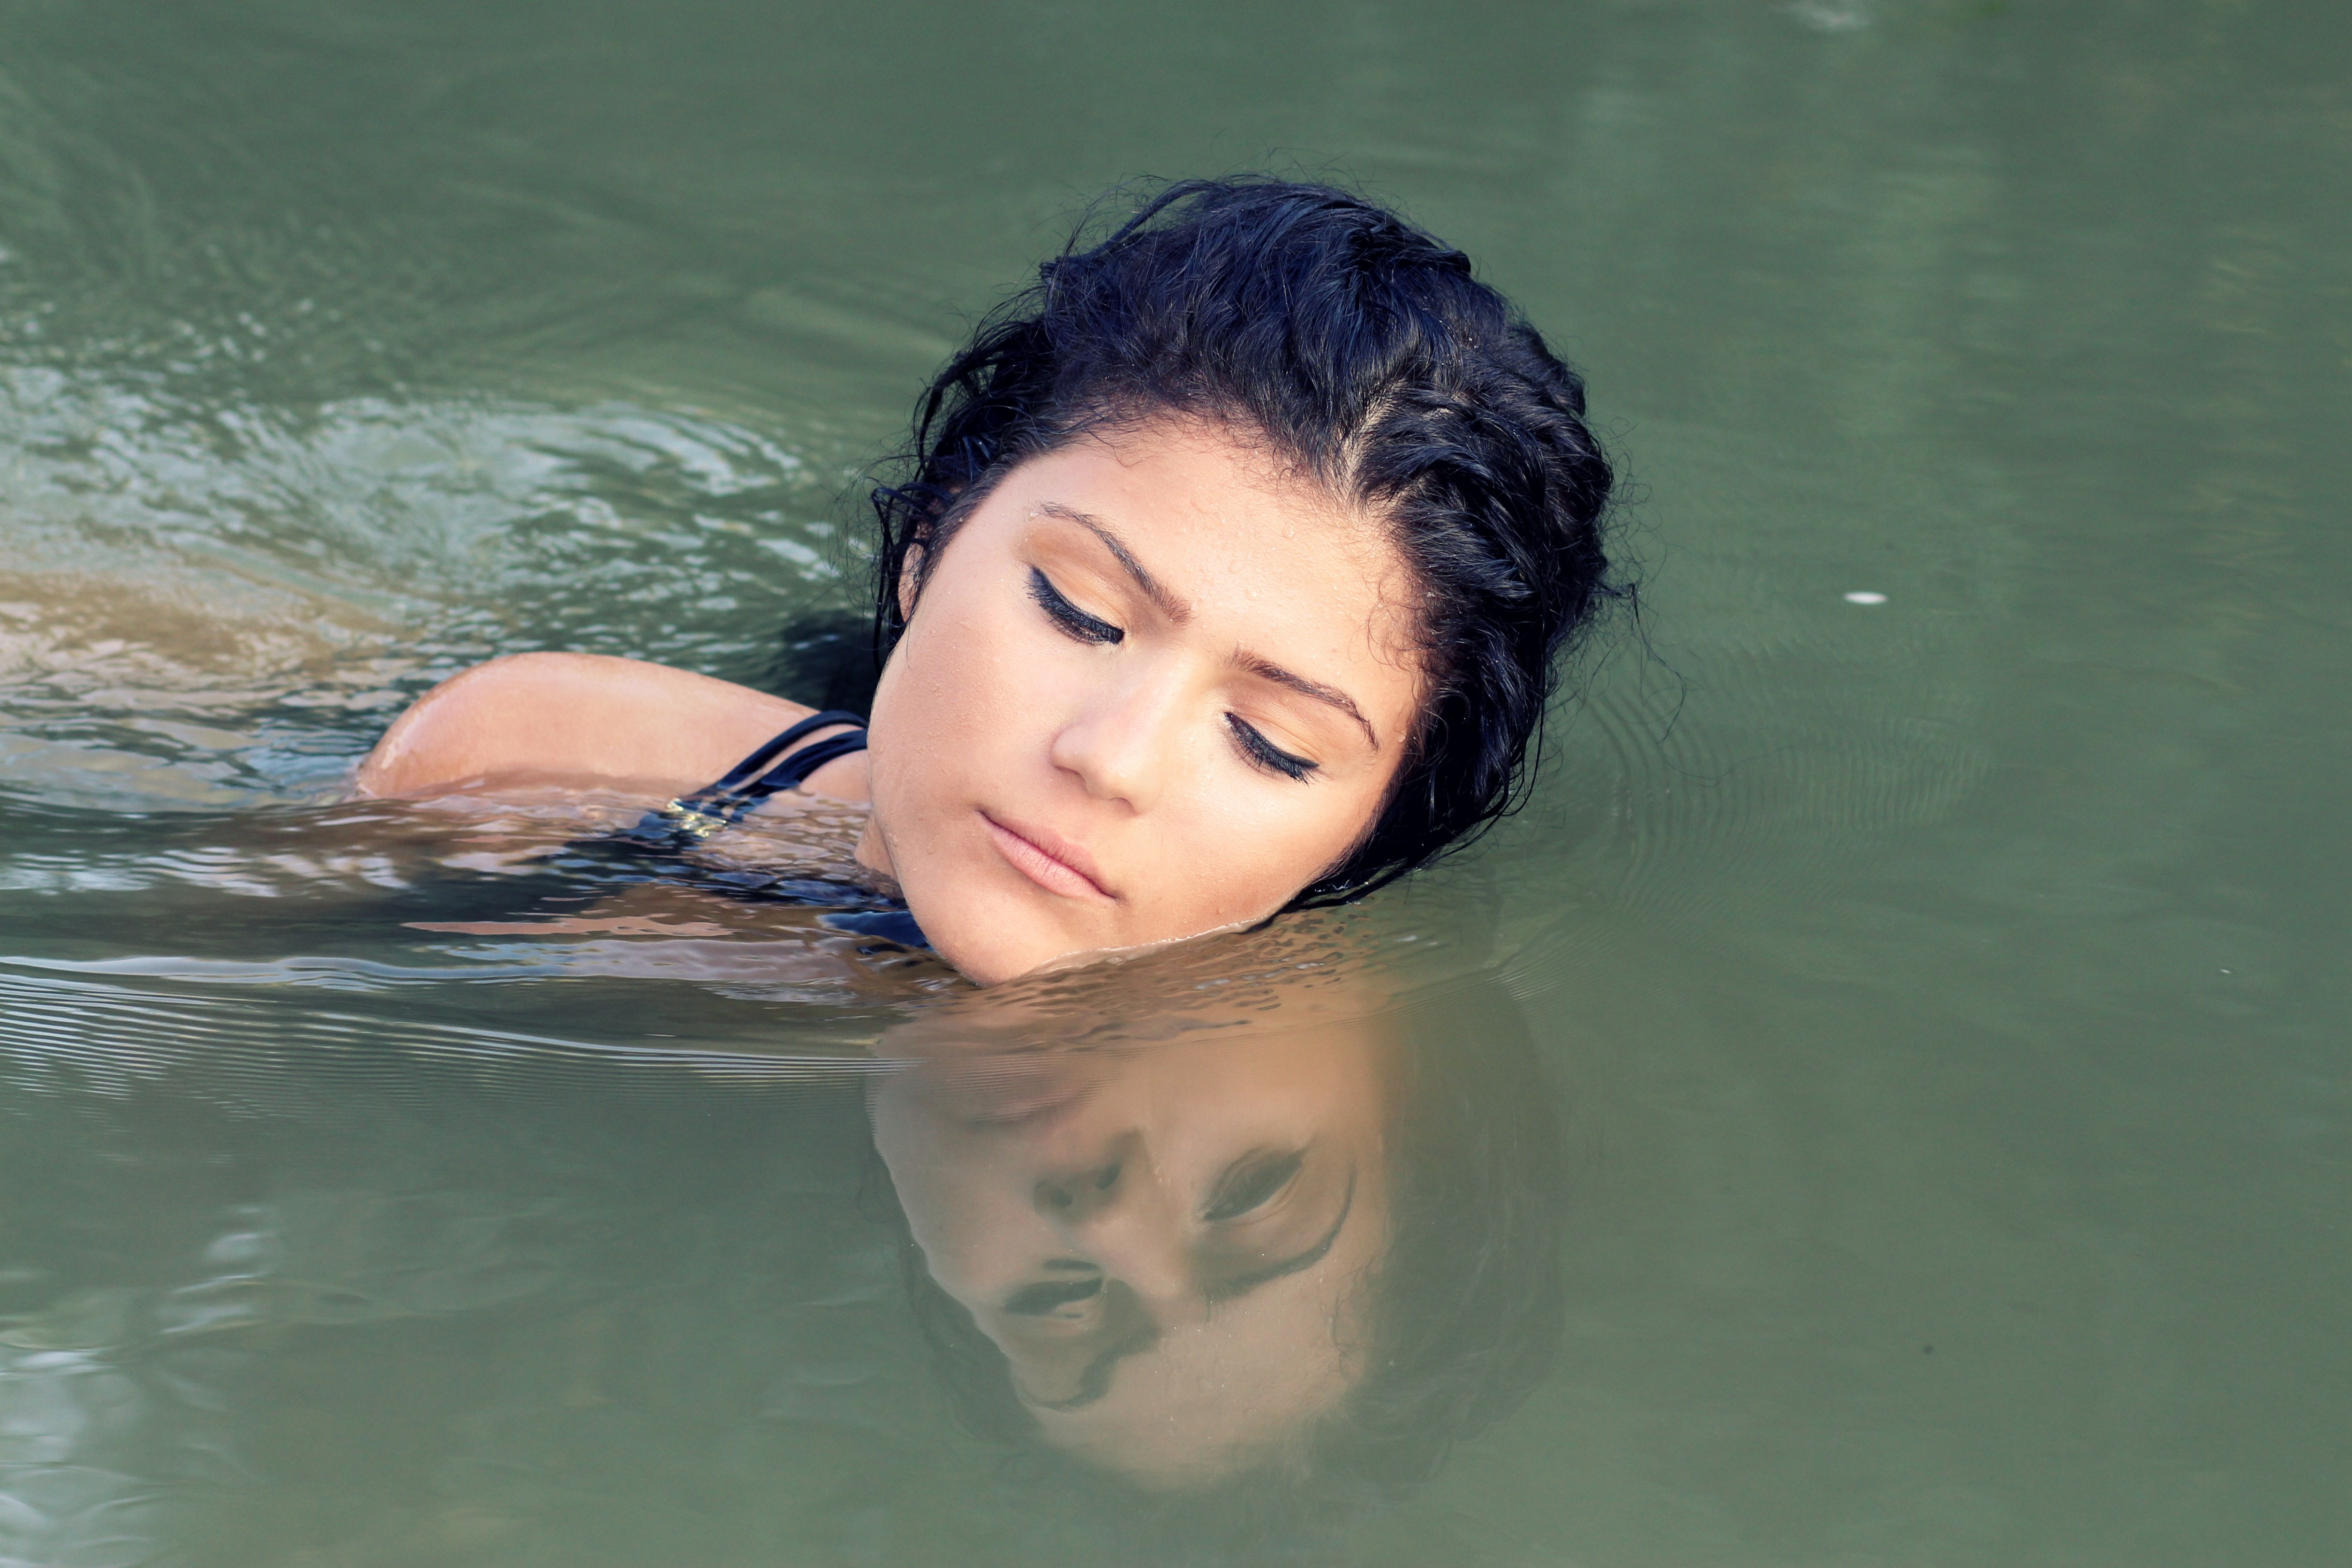
water, person, girl, woman, photography, brunette, portrait, model, reflection, lady, face, skin, beauty, bathing, photo shoot